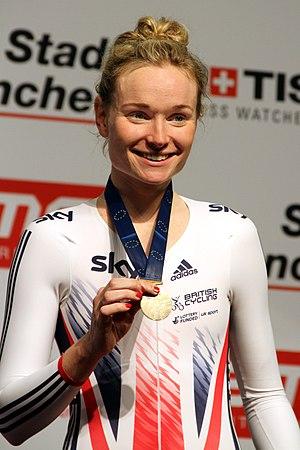
Ciara Maurizia Horne-Oliva, née le 7 septembre 1989 à Harrow, est une coureuse cycliste britannique, qui représente le Pays de Galles, après avoir représenté l'Irlande au niveau international. Spécialiste de la piste, elle est double championne d'Europe de poursuite par équipes en 2014 et 2015.